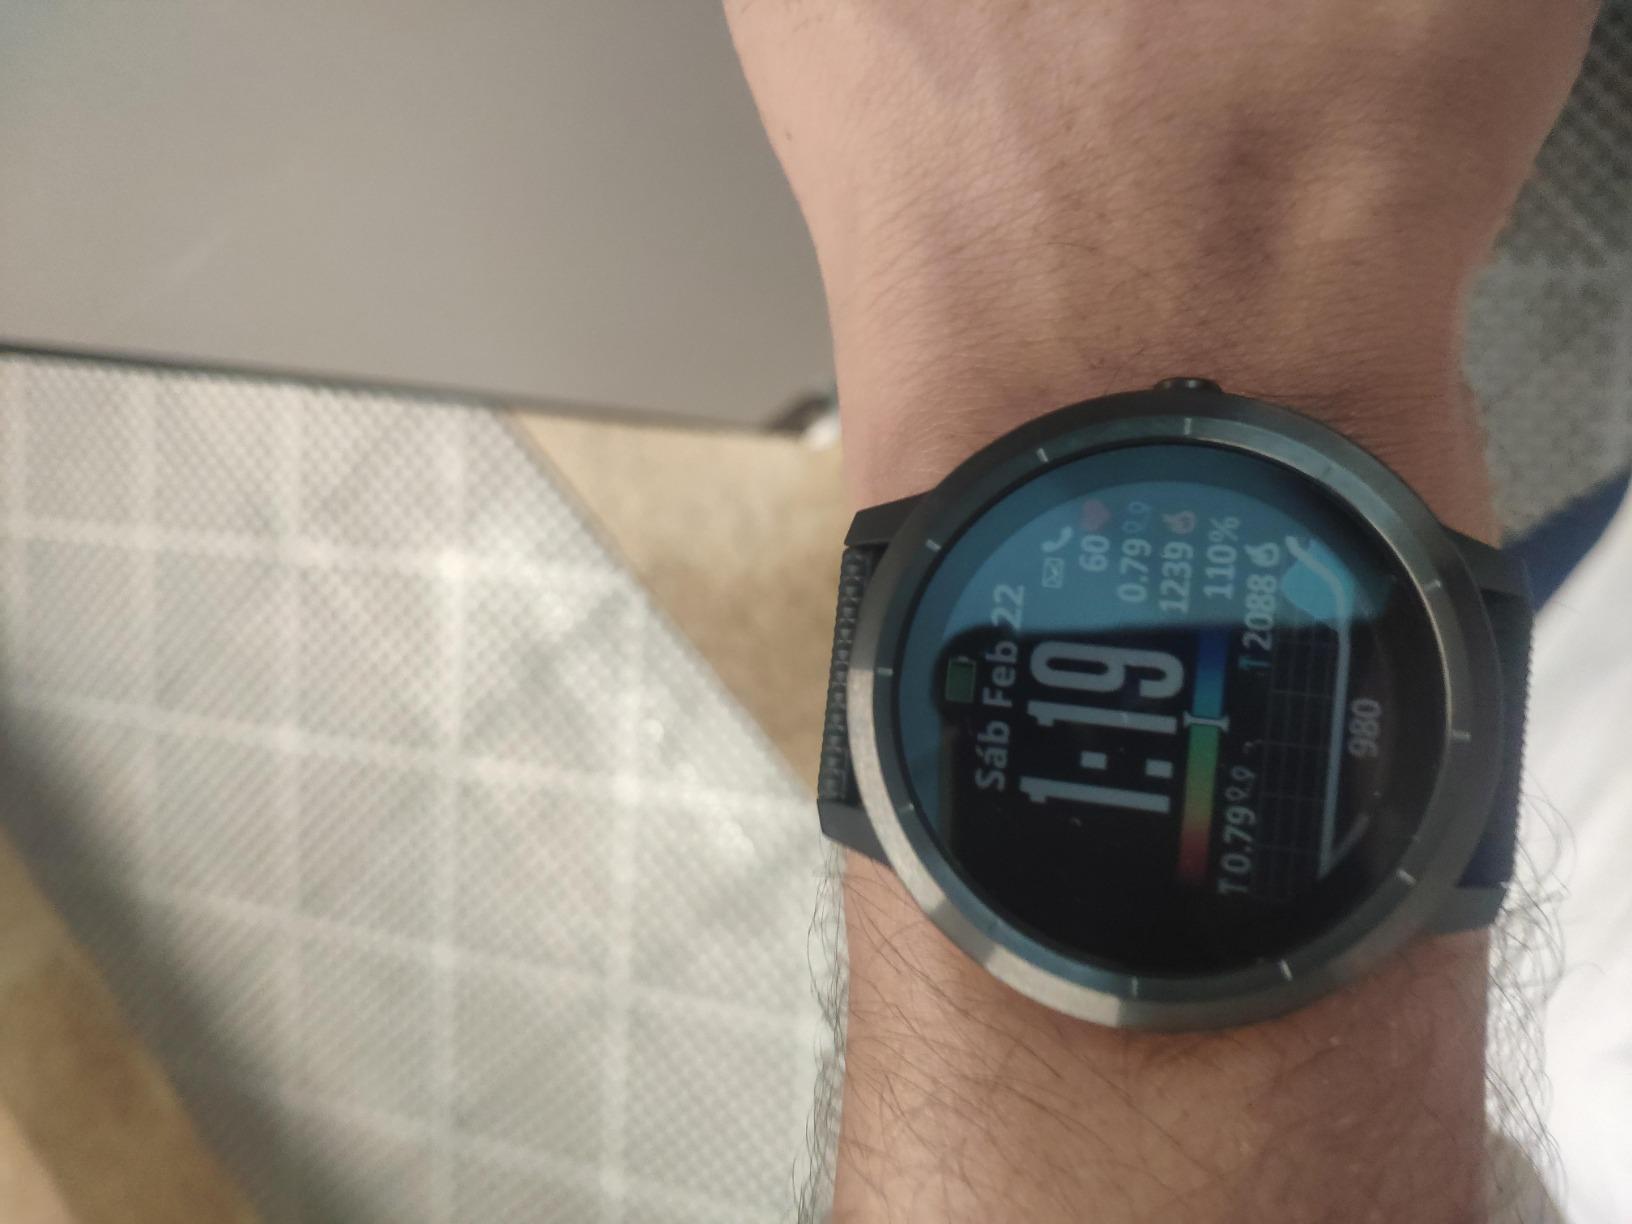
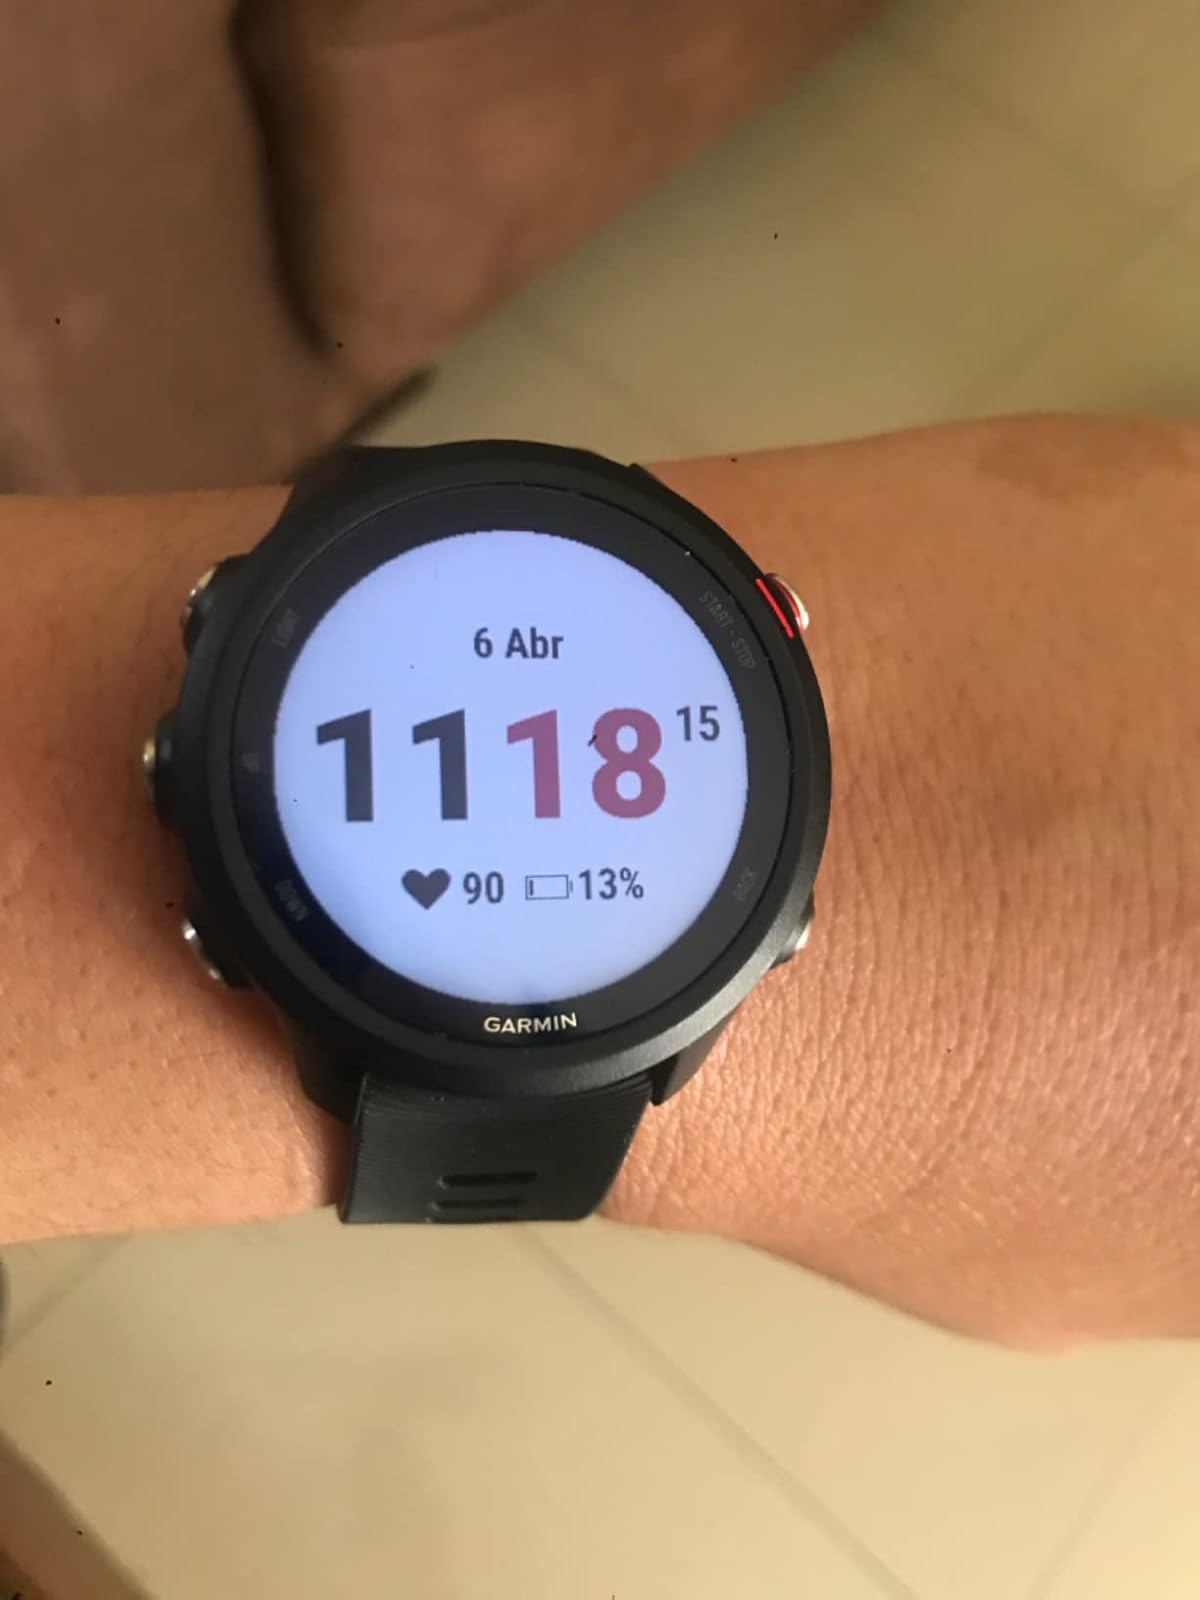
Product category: smartwatch
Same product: no